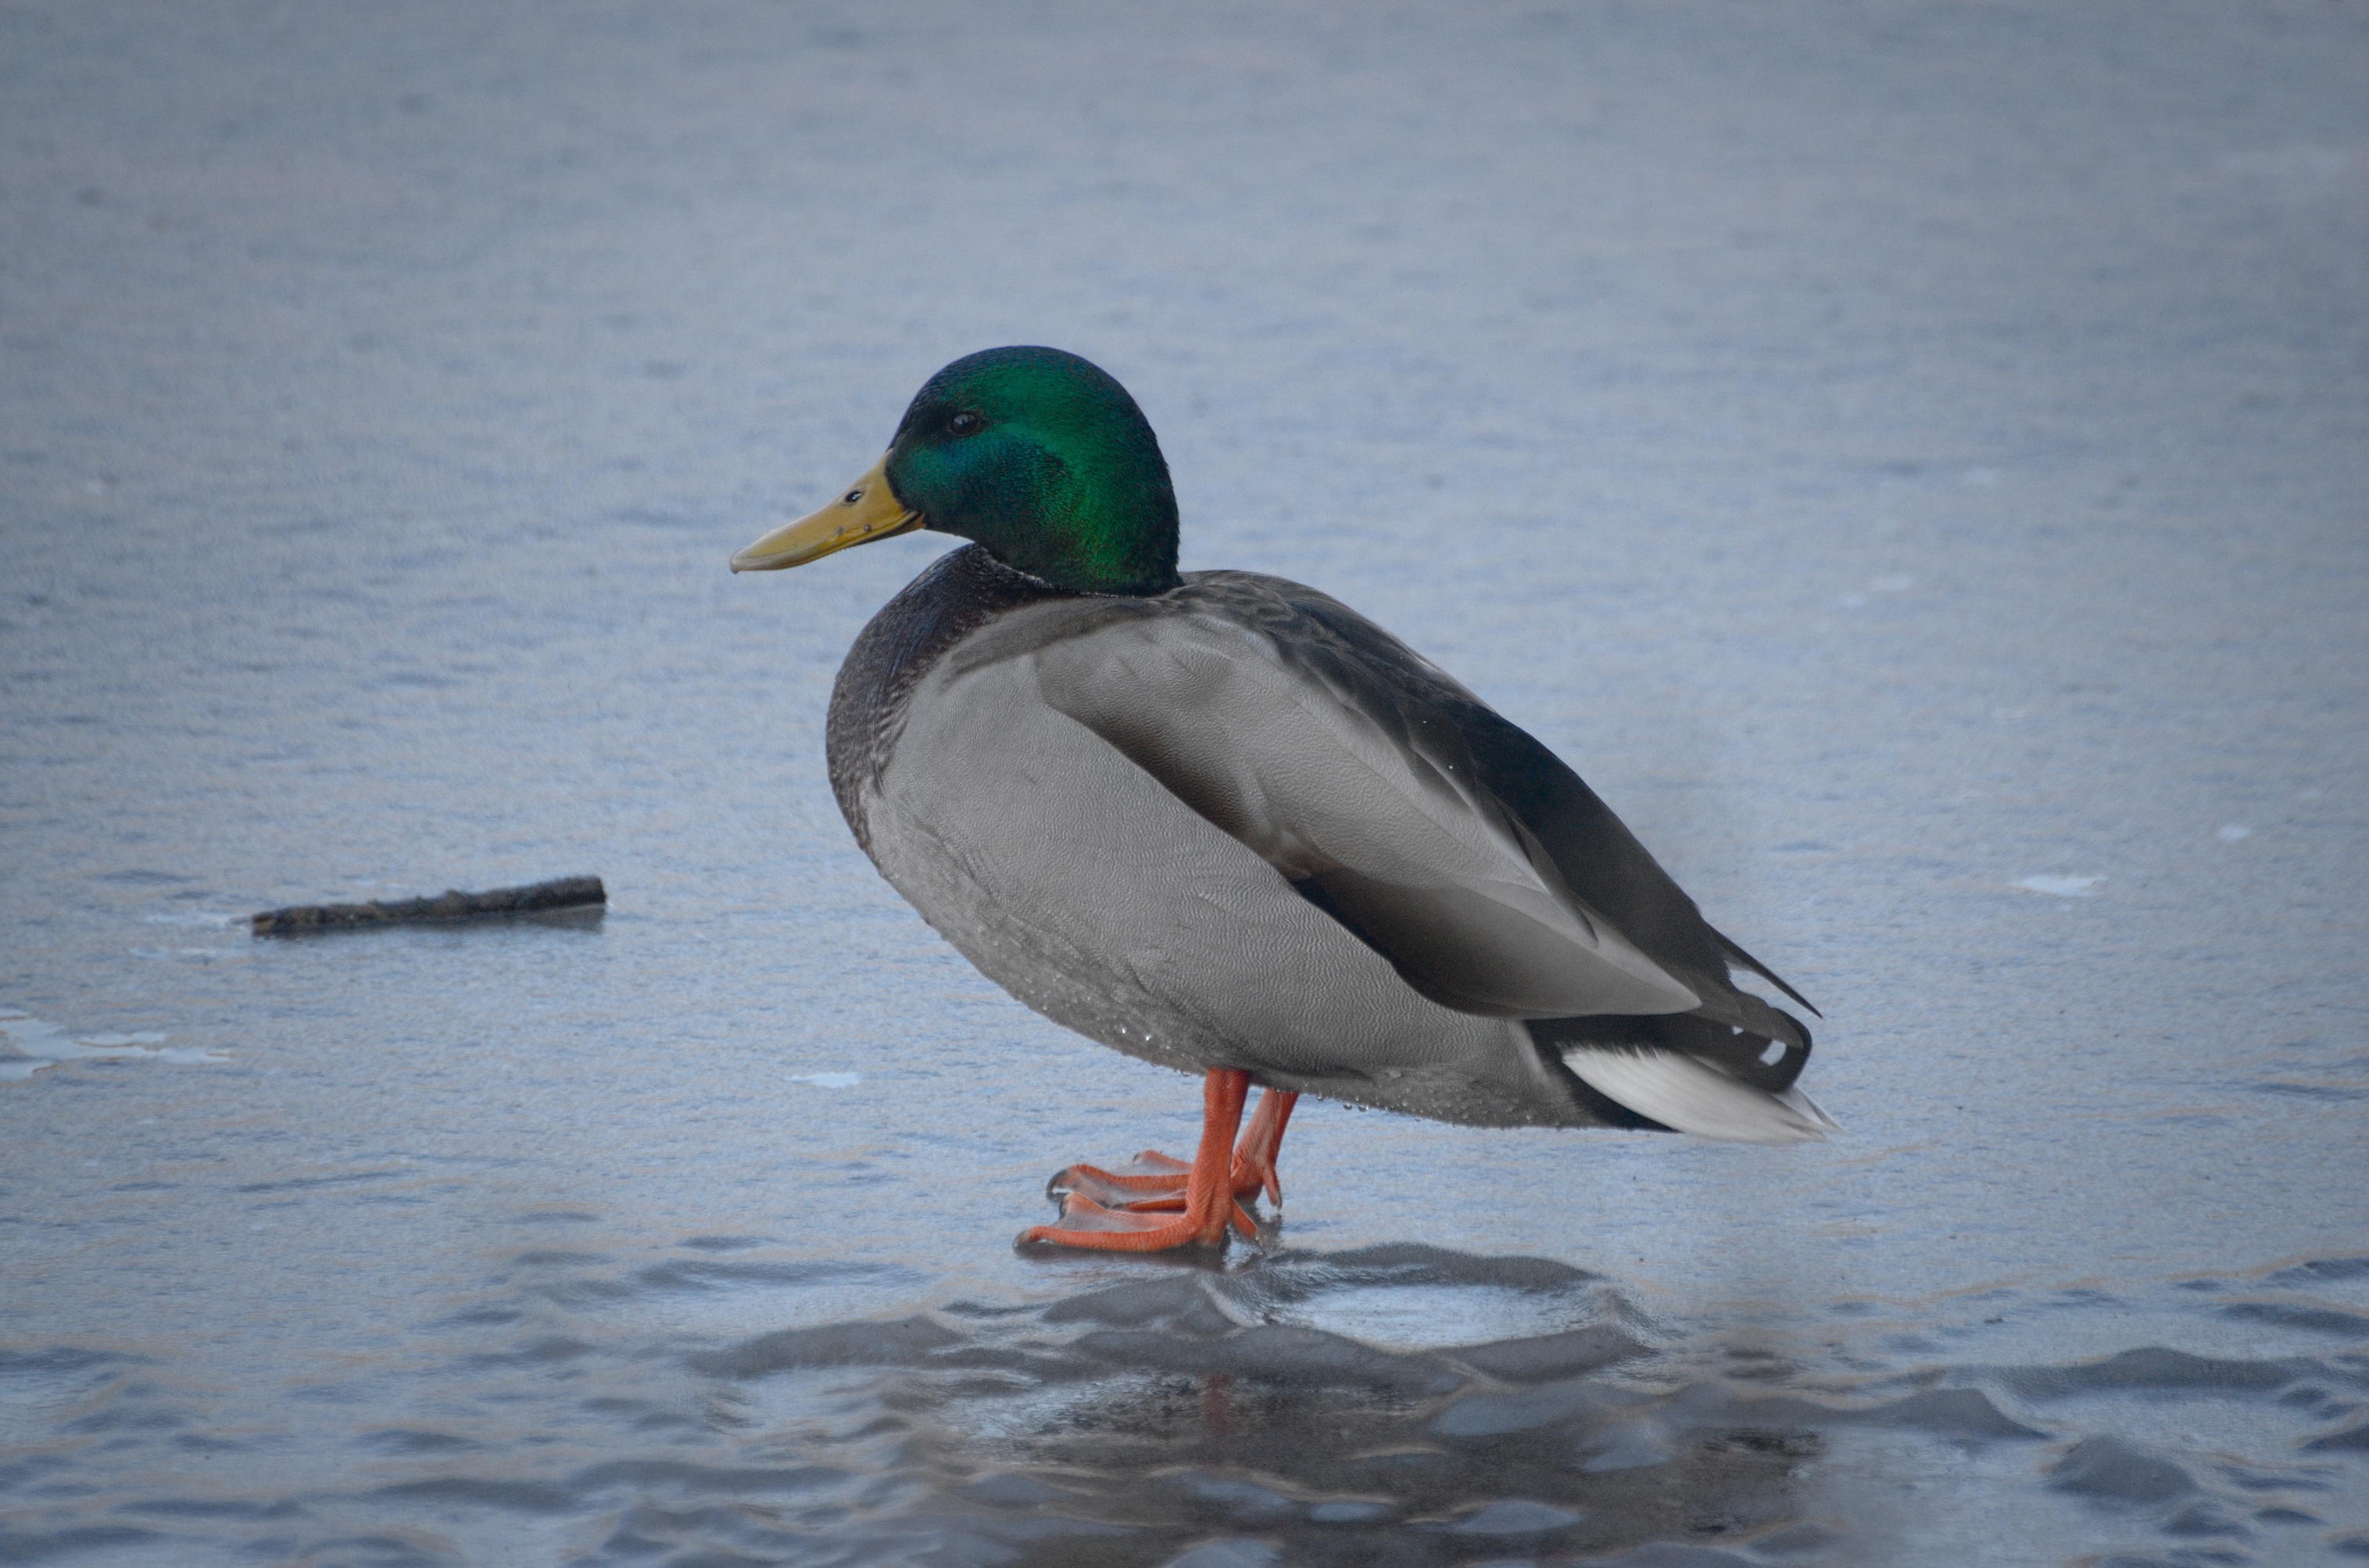
bird, duck, mallard, beak, vertebrate, ducks geese and swans, water bird, fauna, water, waterfowl, canard, wildlife, seaduck, wing